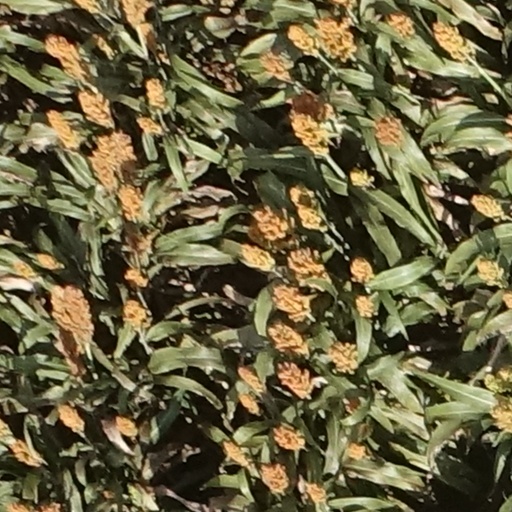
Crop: sorghum